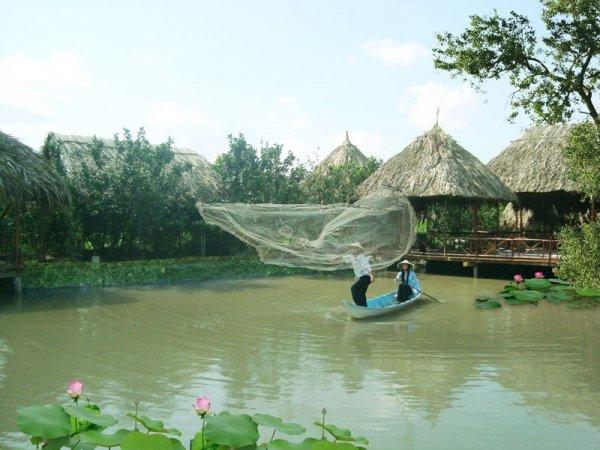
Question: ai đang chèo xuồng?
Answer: một cô gái mặc áo xanh dương